Merzling

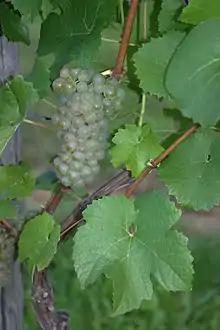
Merzling grapes

Merzling is a white grape variety used for wine. It was bred in 1960 by Johannes Zimmermann at the viticultural institute in Freiburg, Germany by crossing Seyve-Villard 5276 with the cross Riesling × Pinot gris.